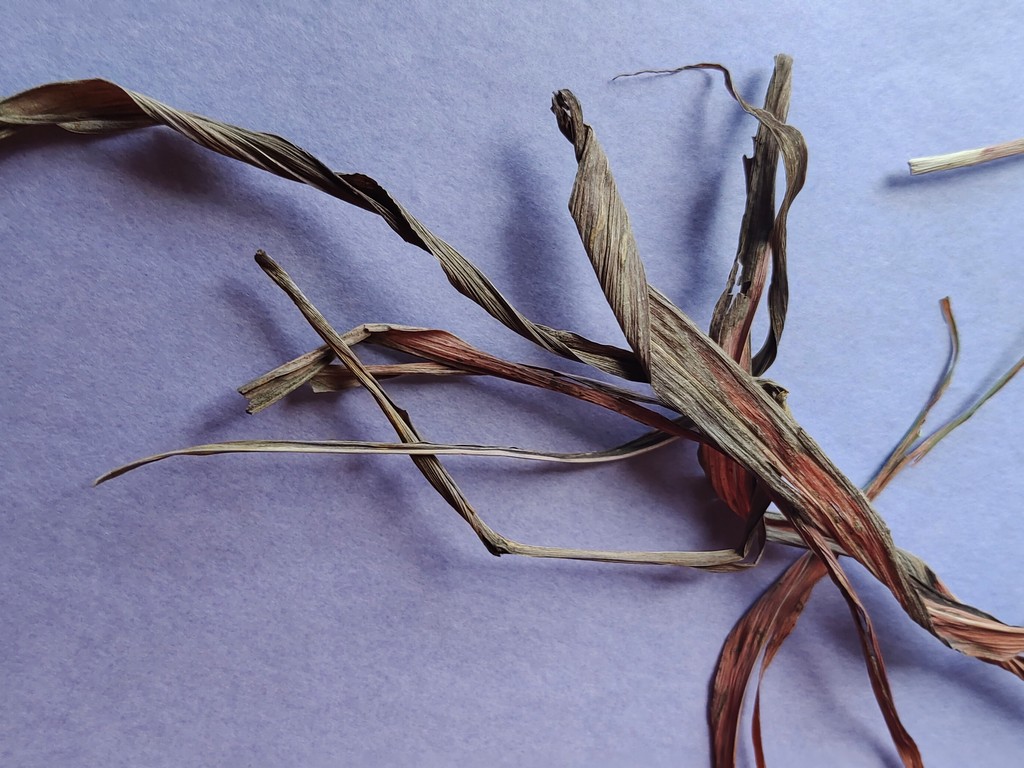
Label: Dried